Jamui district

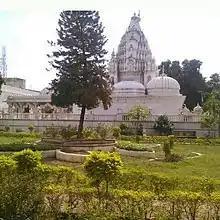
Lachhuar Jain Mandir

Jain Mandir Lachhuar is a large rest house (dharmsala) of 65 rooms constructed for the Jain pilgrims. There is a Mandir of Lord Mahavira inside the dhamsala. The idol in this temple is more than 2,600 years old. This black stone idol is of weighs around 250 kg. This is situated on the way of Kshatriya Kund Gram, the birthplace of Lord Mahavira. This place is located in Sikandra Block which is about 20 km west from Jamui District Headquarter.